Sherrod Martin

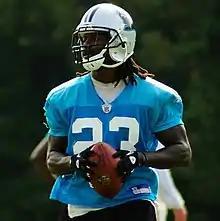
Martin with the Carolina Panthers in 2009

Jerald Sherrod Martin (born October 12, 1984) is an American former professional football player who was a safety in the National Football League (NFL). He played college football for the Troy Trojans and was selected by the Carolina Panthers in the second round of the 2009 NFL draft. Martin has also played for the Jacksonville Jaguars and Chicago Bears.